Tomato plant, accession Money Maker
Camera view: tilt-top (135 deg); turntable rotation: 150 degrees
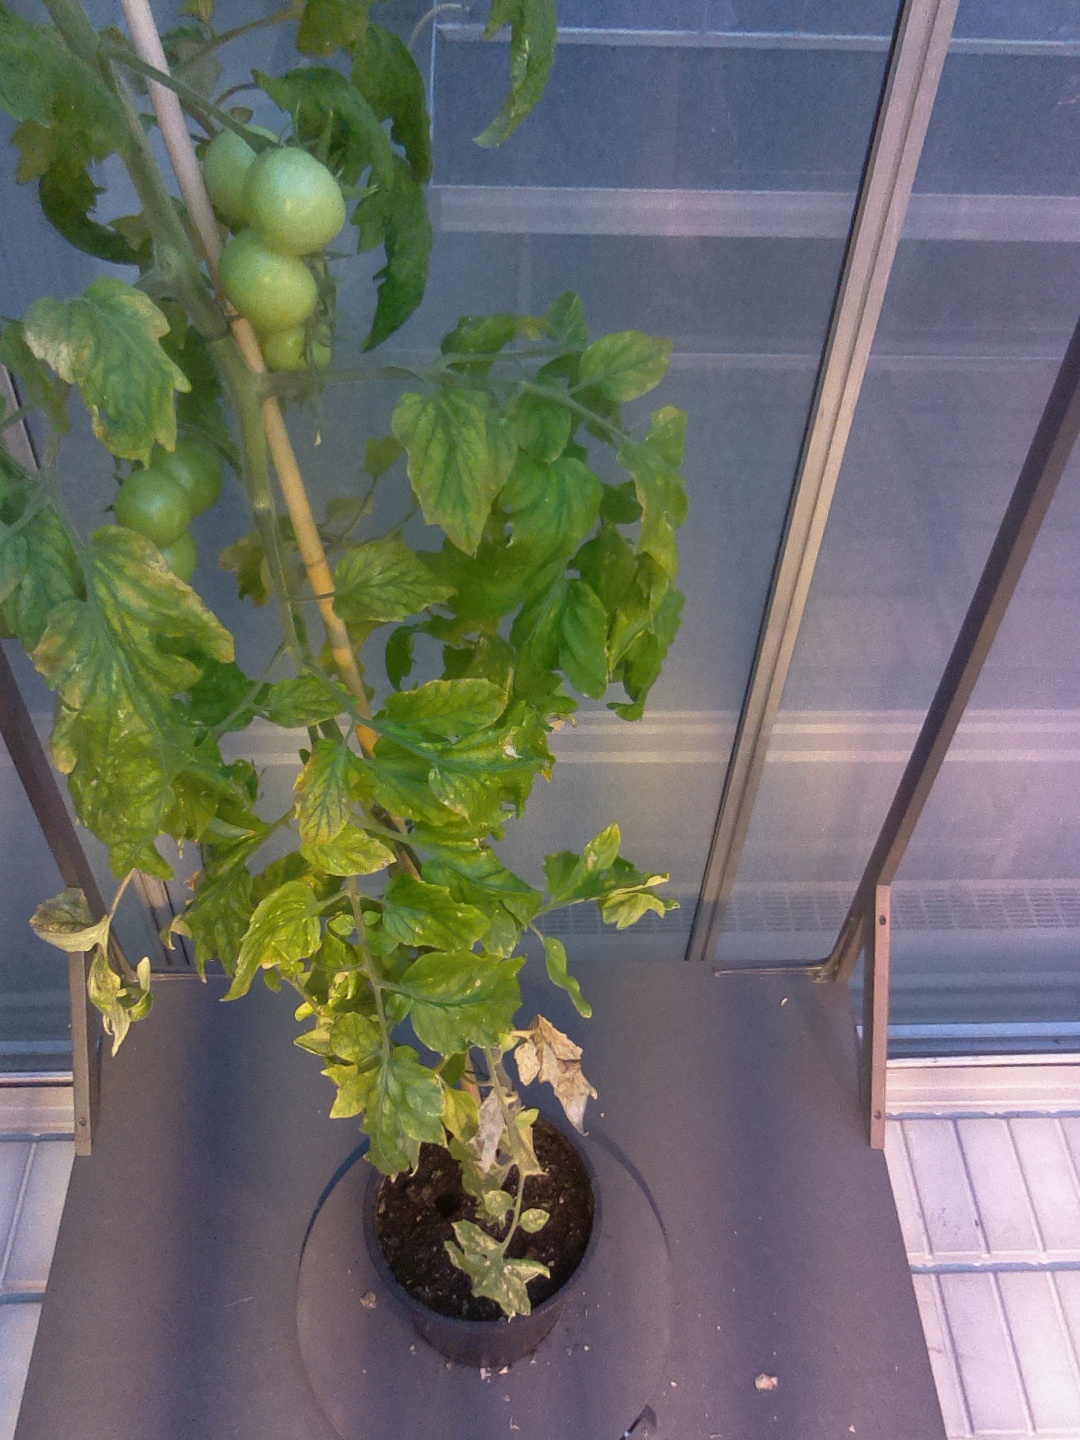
BBCH growth stage 81: 10%-20% of fruits show typical fully ripe color